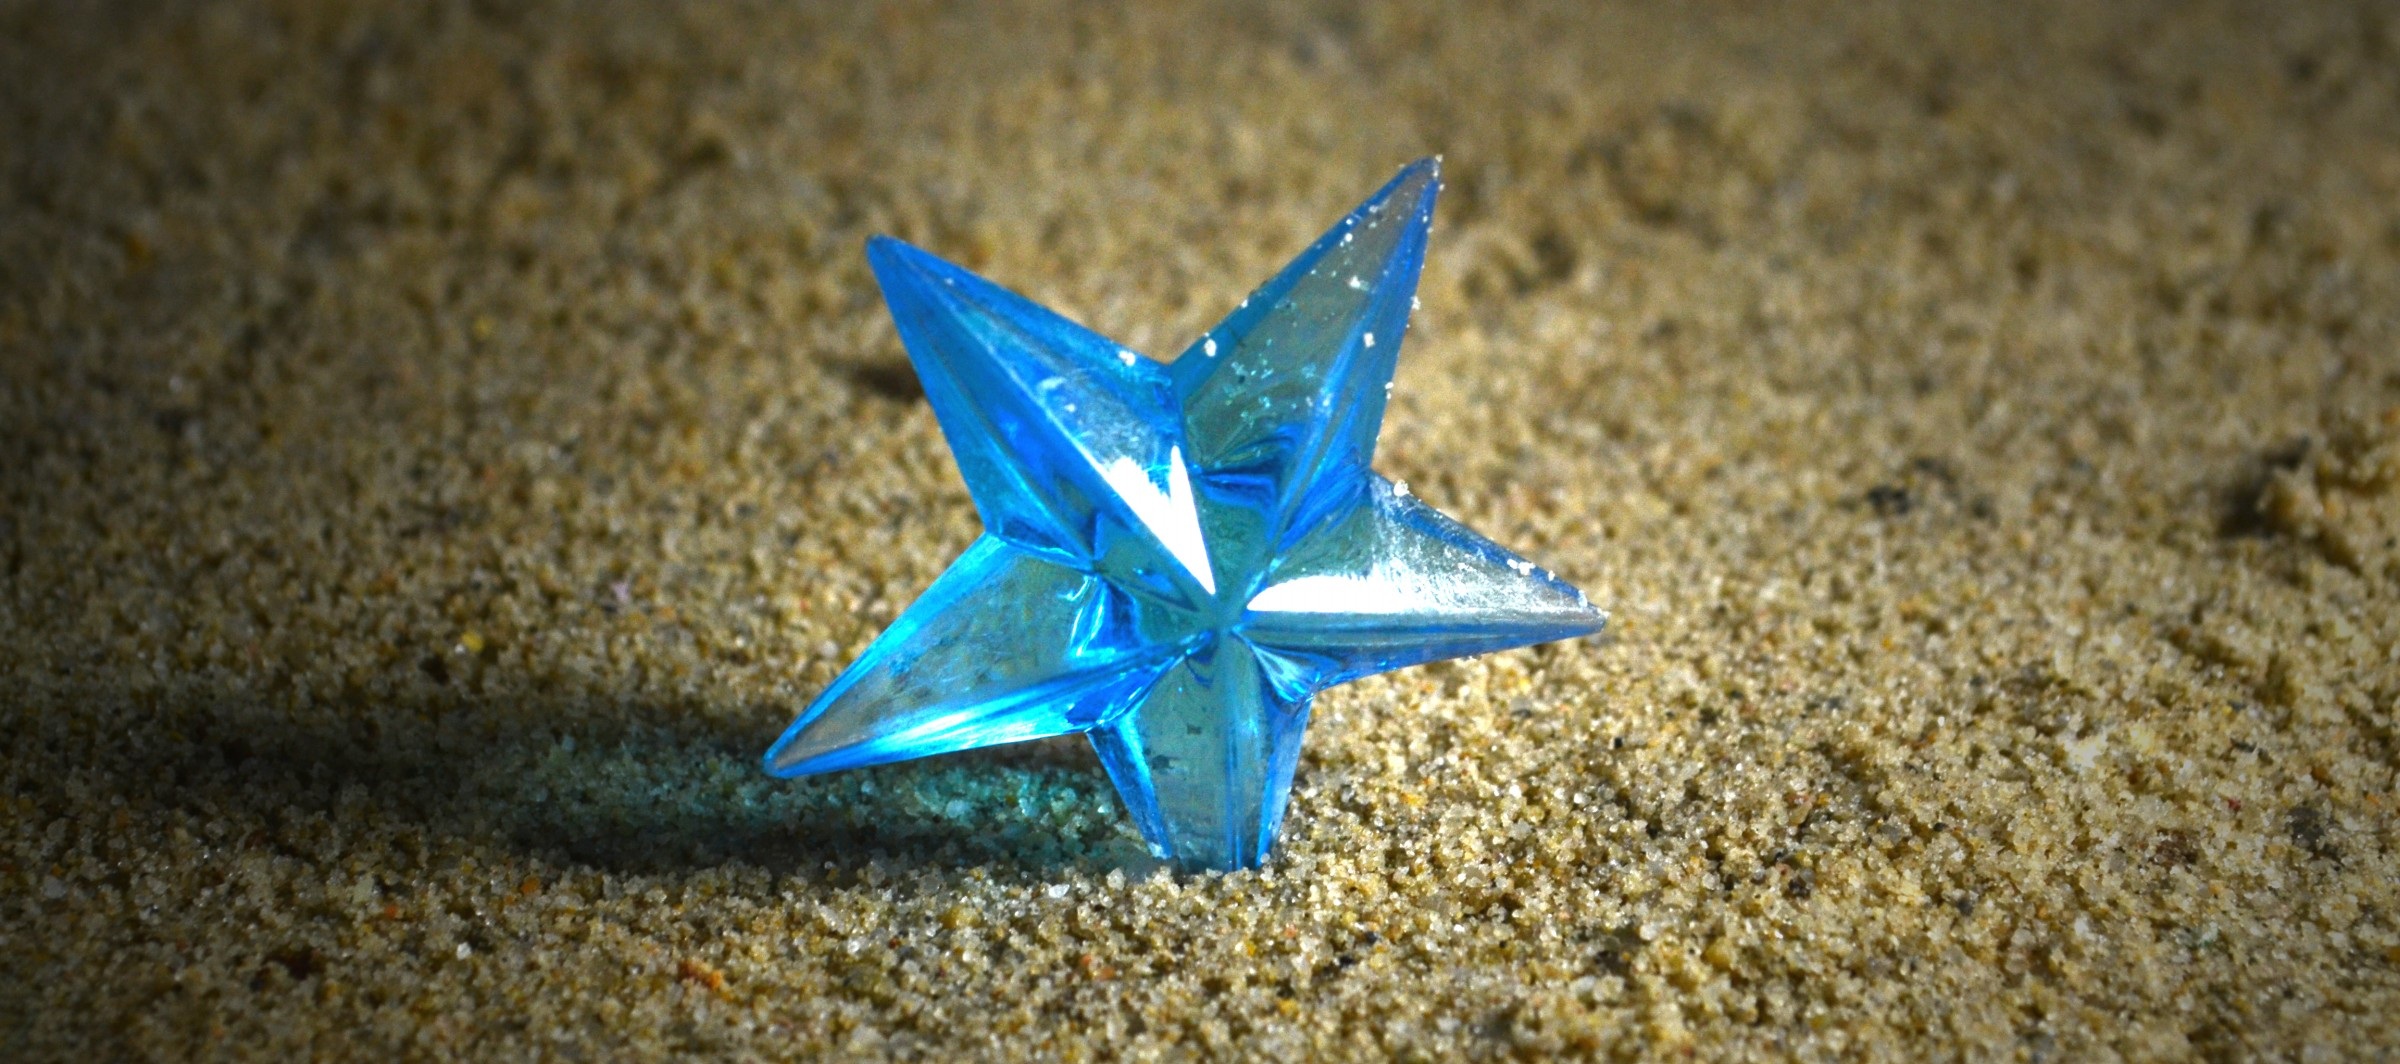
sand, wing, ground, wheel, star, leaf, sign, symbol, blue, toy, art, design, origami, macro photography, blue star, origami paper